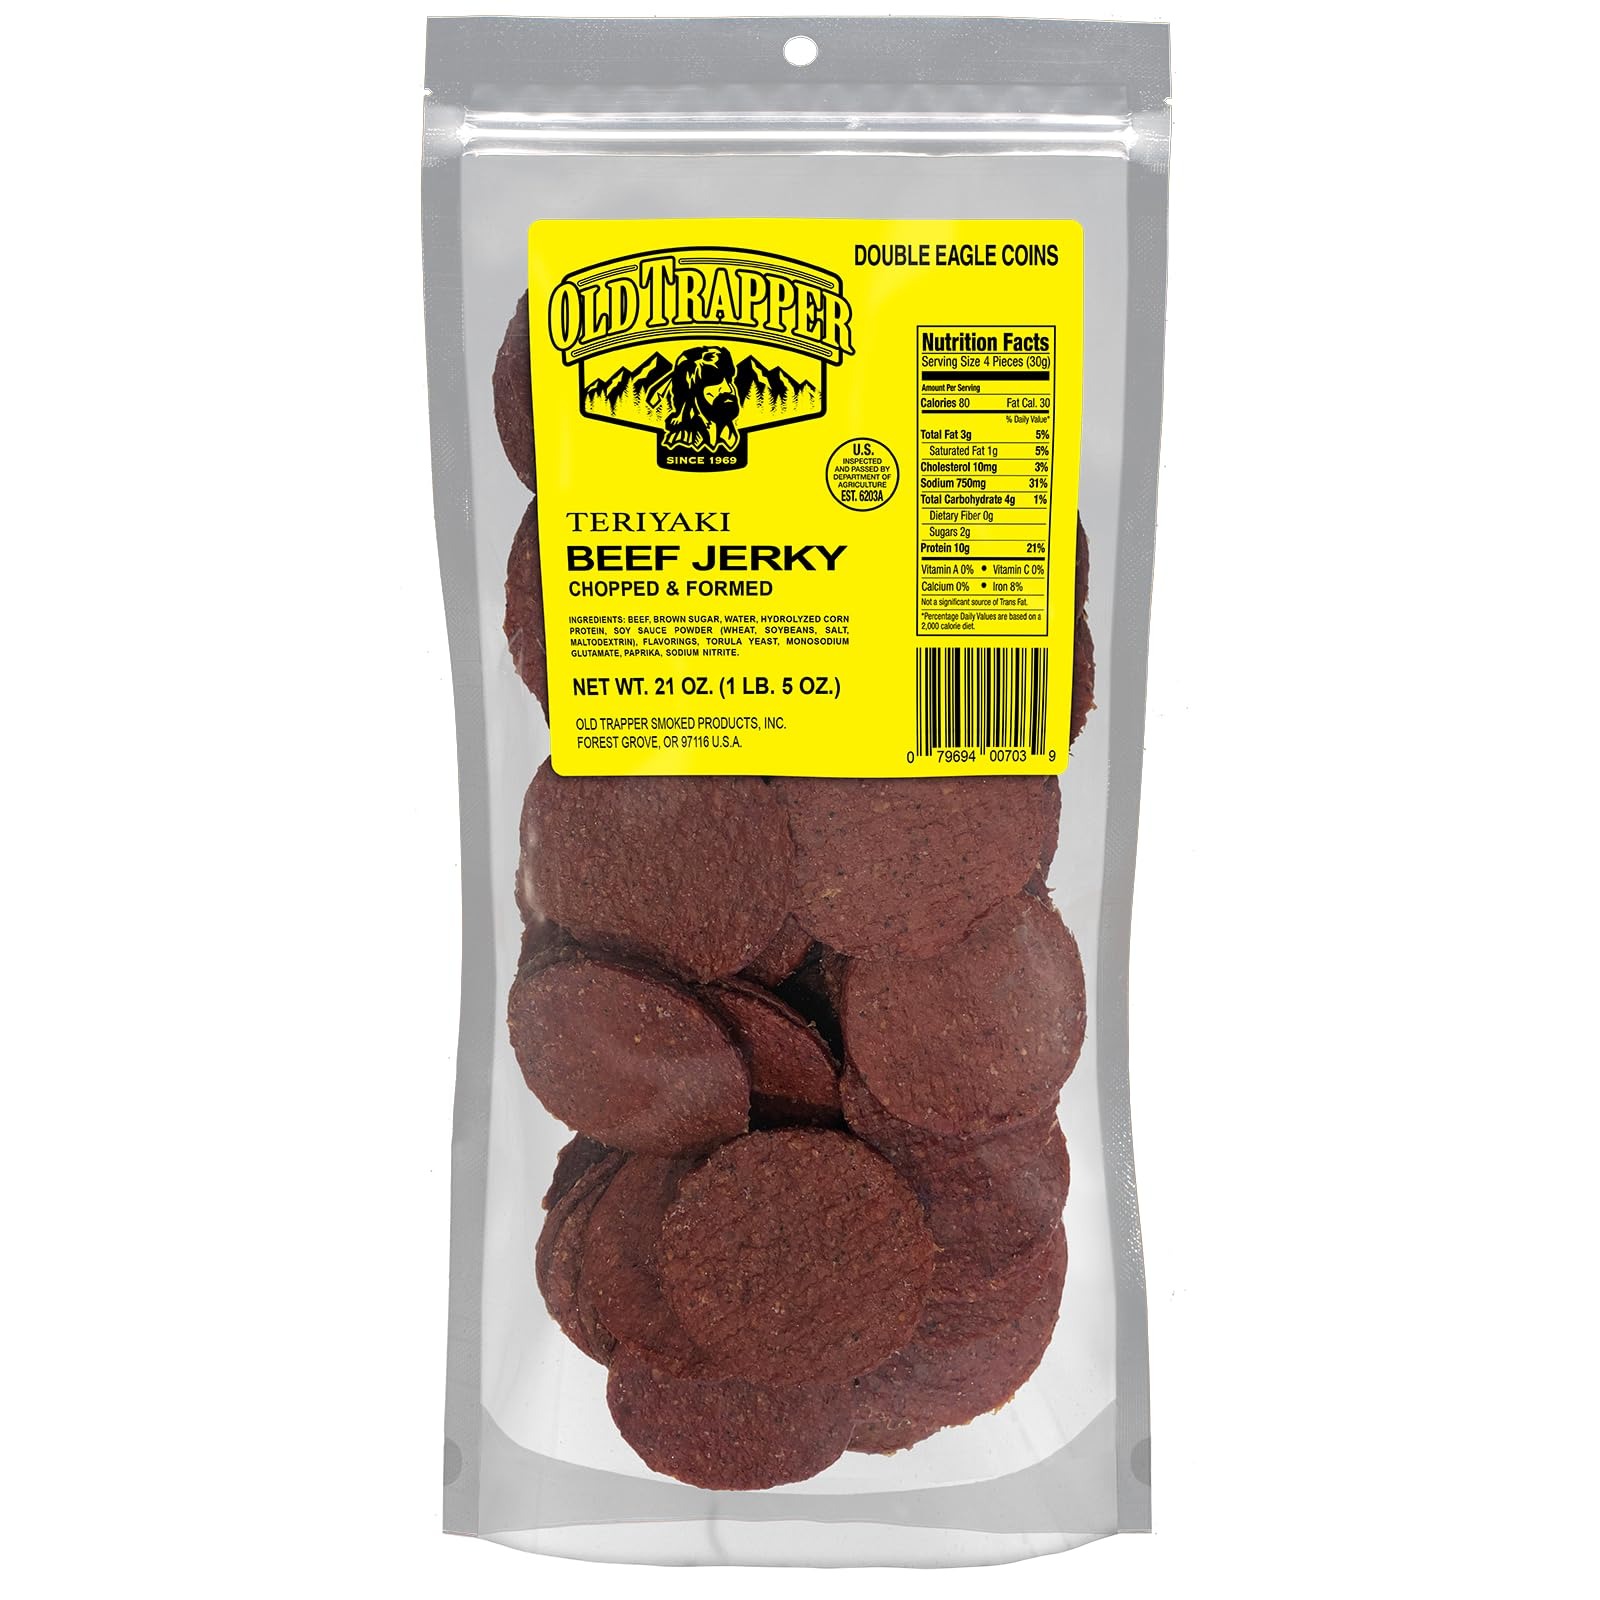
Item Name: Old Trapper Double Eagle Beef Jerky, Teriyaki Flavor, 21oz. 80-Count Package, Natural Wood Smoked Meat Snacks, 10 Grams of Protein and 80 Calories per Serving (Pack of One)
Bullet Point 1: Lean beef, natural wood smoke, and the best ingredients make Old Trapper a snack you'll be proud to eat.
Bullet Point 2: Packed with beef jerky teriyaki flavor and smoked over natural wood, these top-quality beef snacks never disappoint.
Bullet Point 3: A hearty jerky snack with 10 grams of protein and 80 calories per serving.
Bullet Point 4: Plentiful packaging offers all the meat snacks you'll need.
Bullet Point 5: Clear bags let you see every tender beef jerky bite before you start snacking.
Value: 80.0
Unit: Count

Price: 26.99